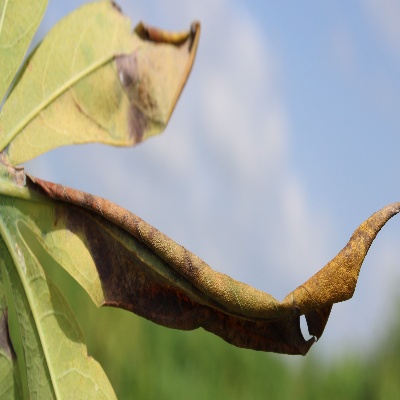
Crop: Cassava
Condition: bacterial blight